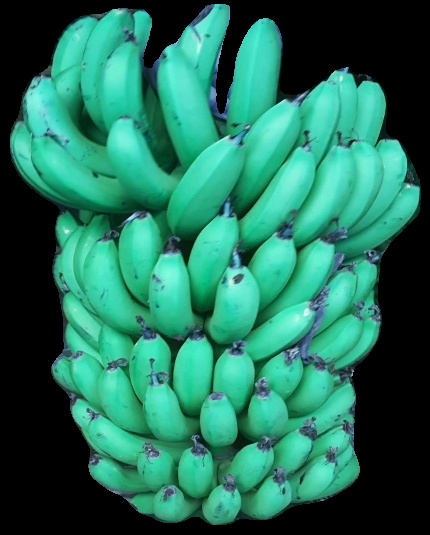
Variety: pachbale
Grade: grade1